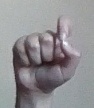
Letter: fa